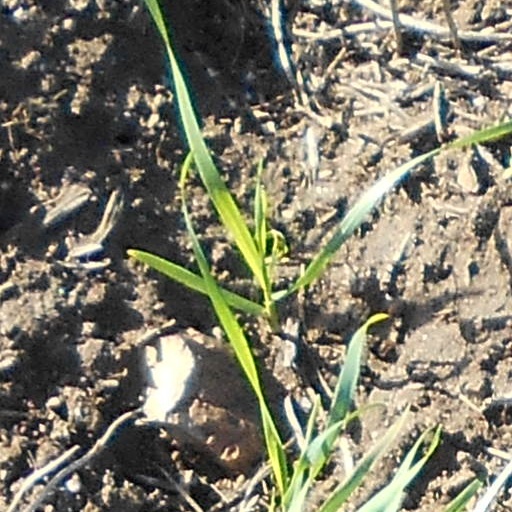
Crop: wheat